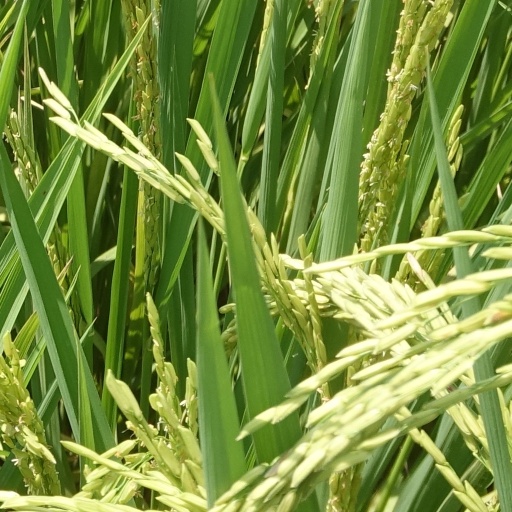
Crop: rice